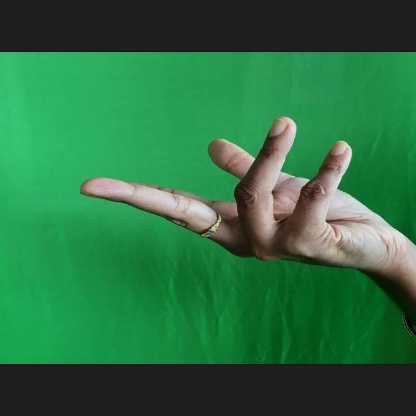
Mudra: Alapadmam